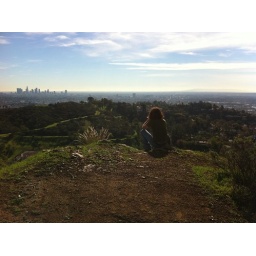
Actually he's trying to see the house he was staying in at the base of Griffith Park